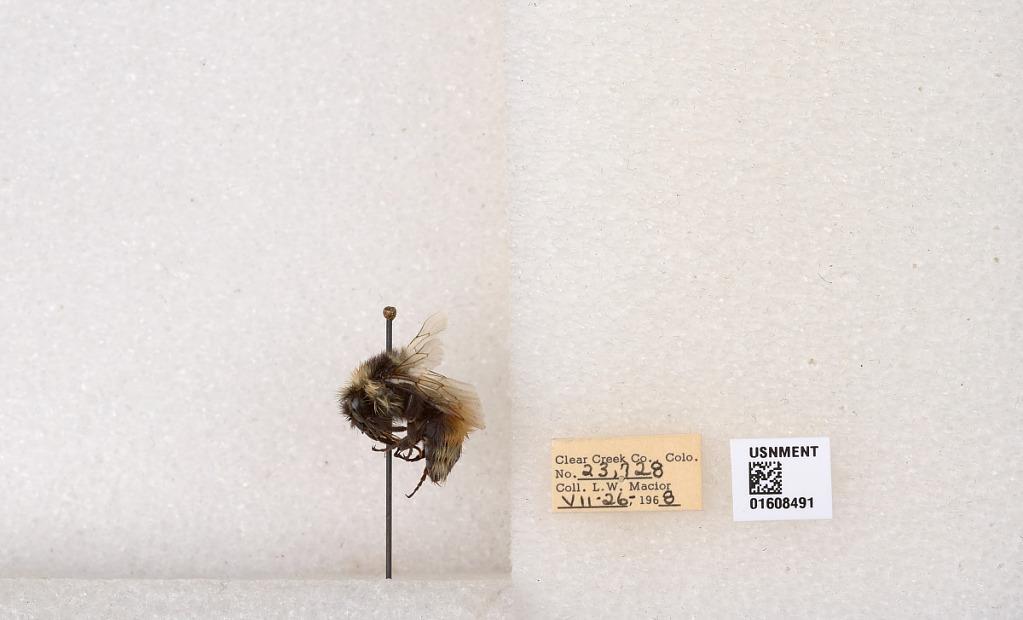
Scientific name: Bombus (Pyrobombus) sylvicola Kirby
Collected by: L. Macior
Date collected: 1968-7-26
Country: United States
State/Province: Colorado
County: Clear Creek
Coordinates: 39.6891, -105.644